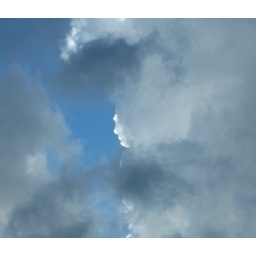
Dramatic clouds at long stoplight form face in the clouds